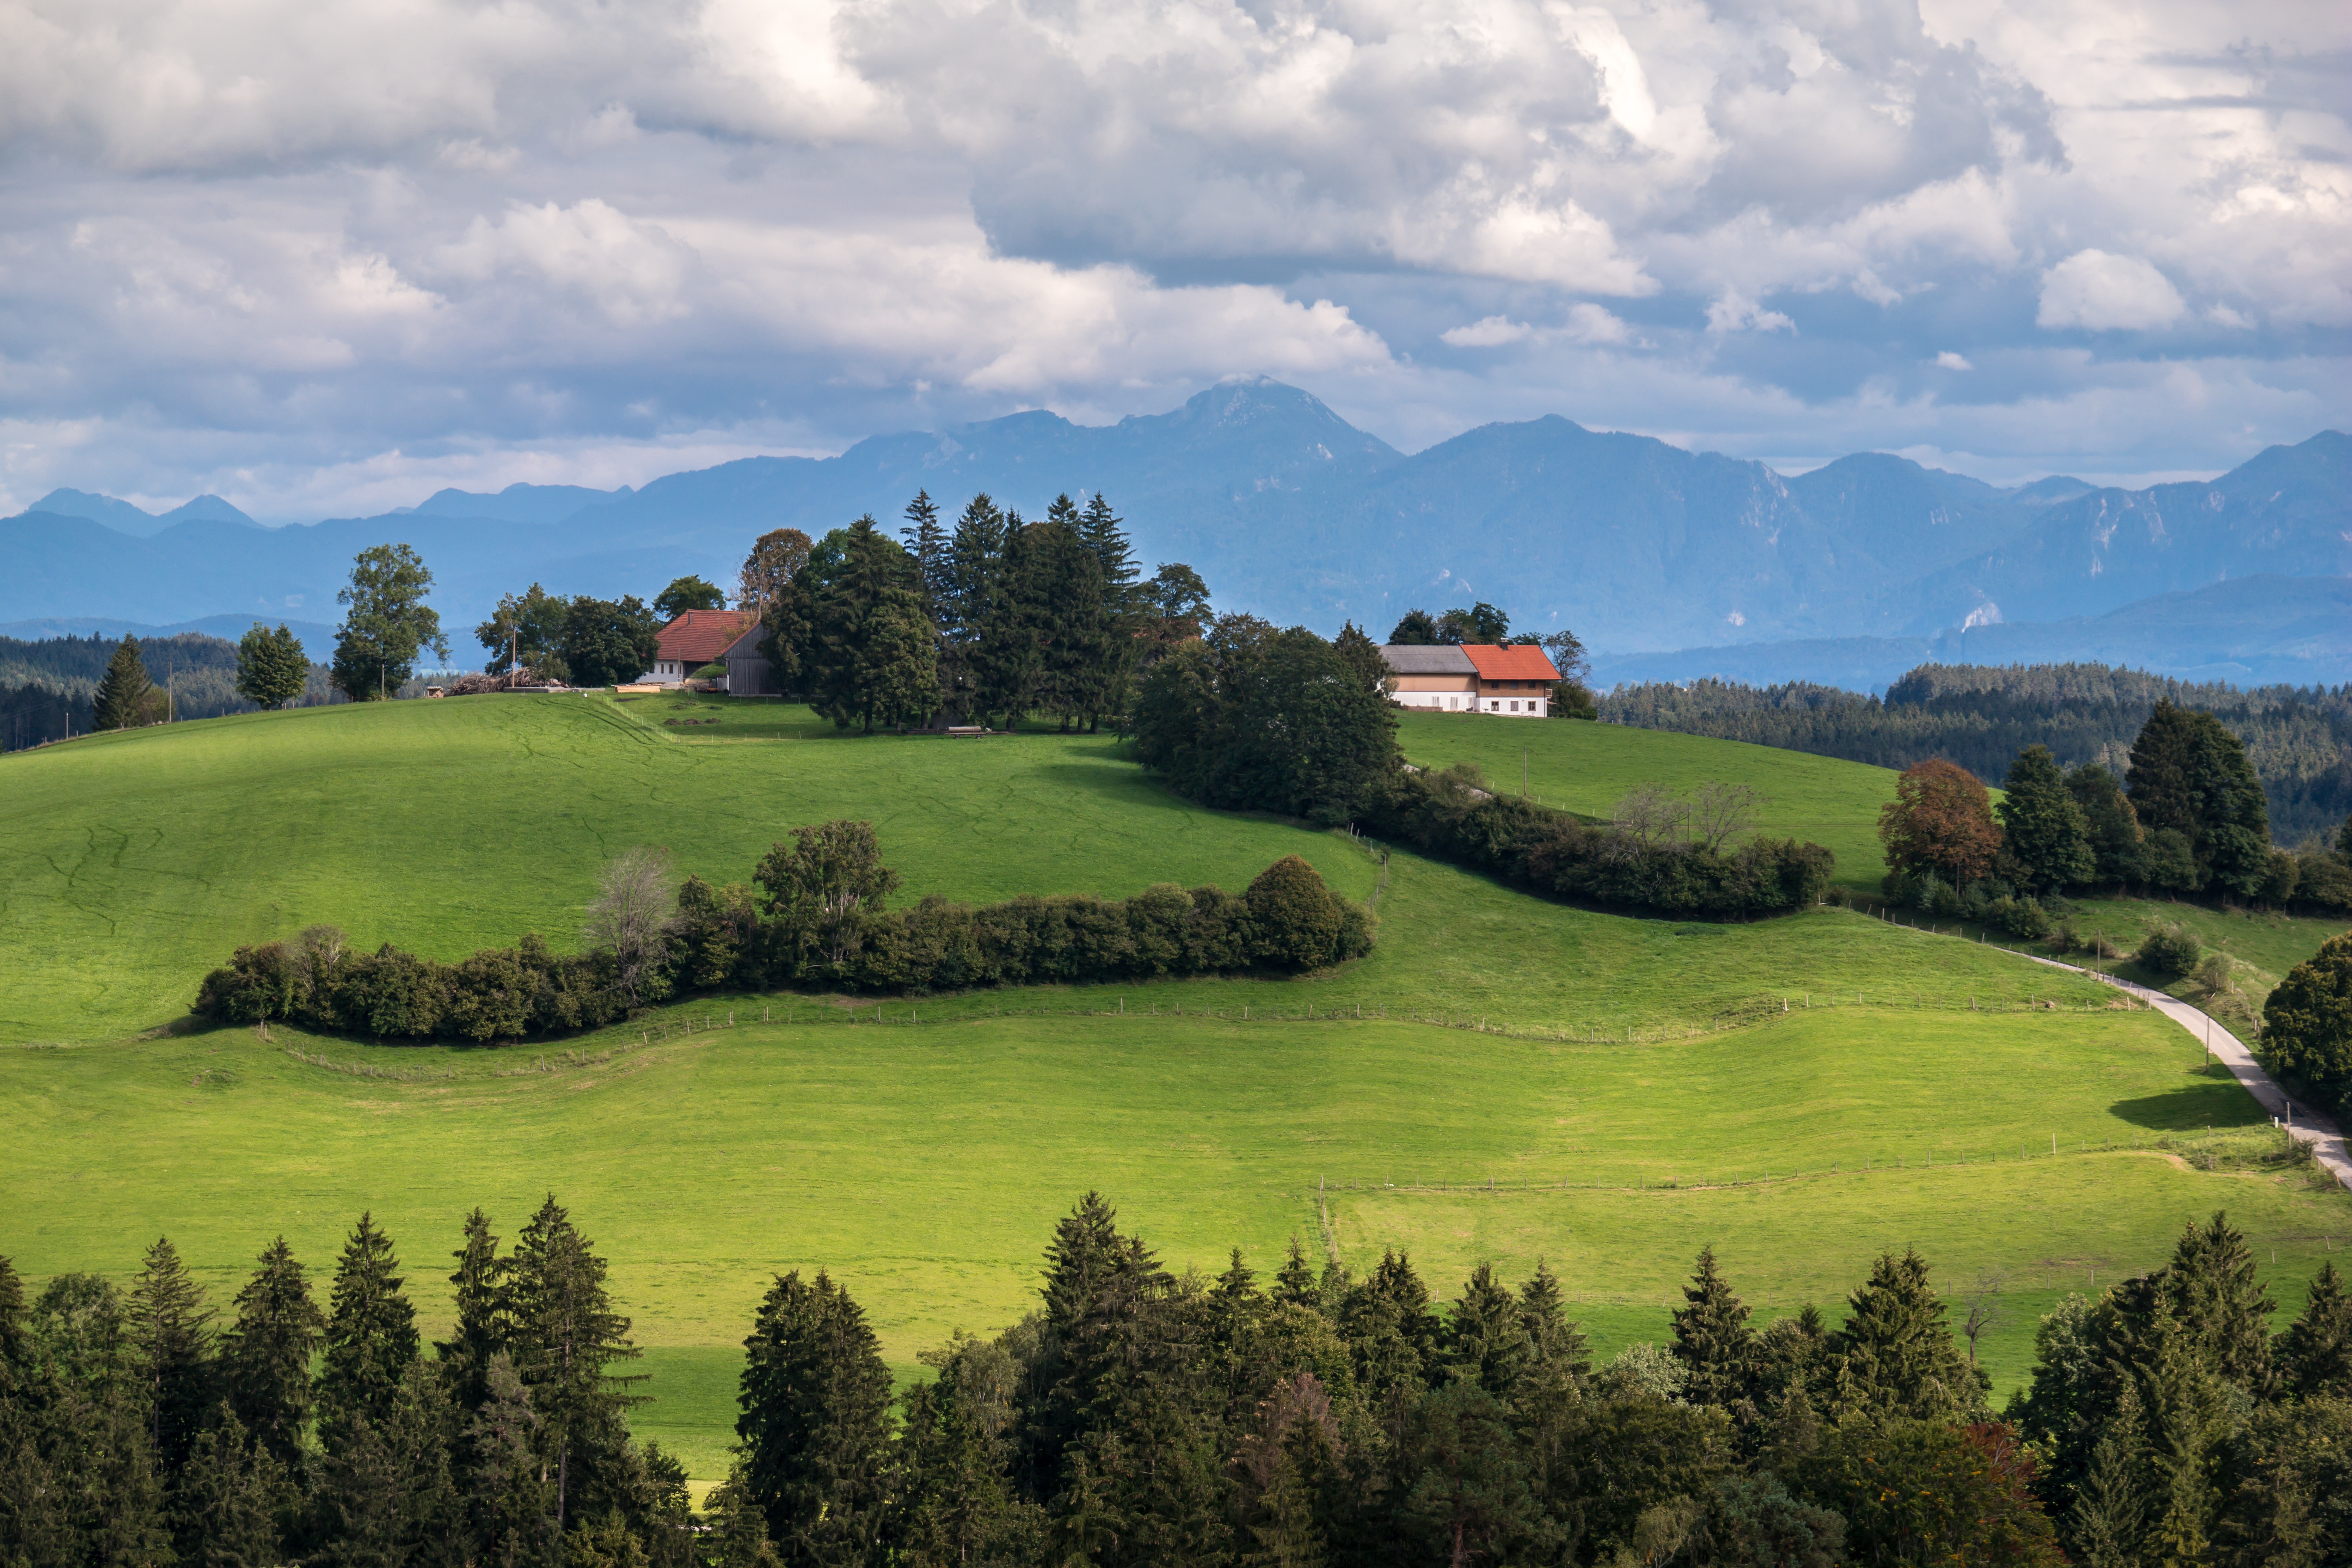
landscape, tree, forest, mountain, structure, sky, field, meadow, sweet, hill, mountain range, pasture, romance, romantic, alpine, agriculture, plain, golf course, golf club, clouds, sports, mountains, grassland, vision, outlook, plateau, germany, bavaria, mood, distant, rural area, aerial photography, geographical feature, mountainous landforms, sport venue